Grizzly Creek, Contra Costa County

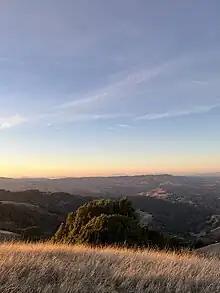

The entirety of the creek's course is confined within a small valley flanked by steep hills. From there, Grizzly Creek maintains a relatively straight heading as it meanders for approximately 2.5 miles north-northwest, passing, through the suburban community of Burton Valley in Lafayette, California. It receives input in Burton Valley primarily from street runoff as well as a few short and ephemeral tributaries in the surrounding hills.